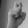
ASL letter: X